Michael Galitzen

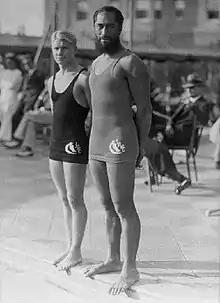
Riley and Duke Kahanamoku in 1927.

Michael Riley Galitzen, also known as Mickey Riley (September 6, 1909, Los Angeles, California – June 6, 1959, Hollywood, California) was an American diver who won four total medals, one gold, at the 1928 Summer Olympics and 1932 Summer Olympics.